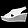
Label: Sandal